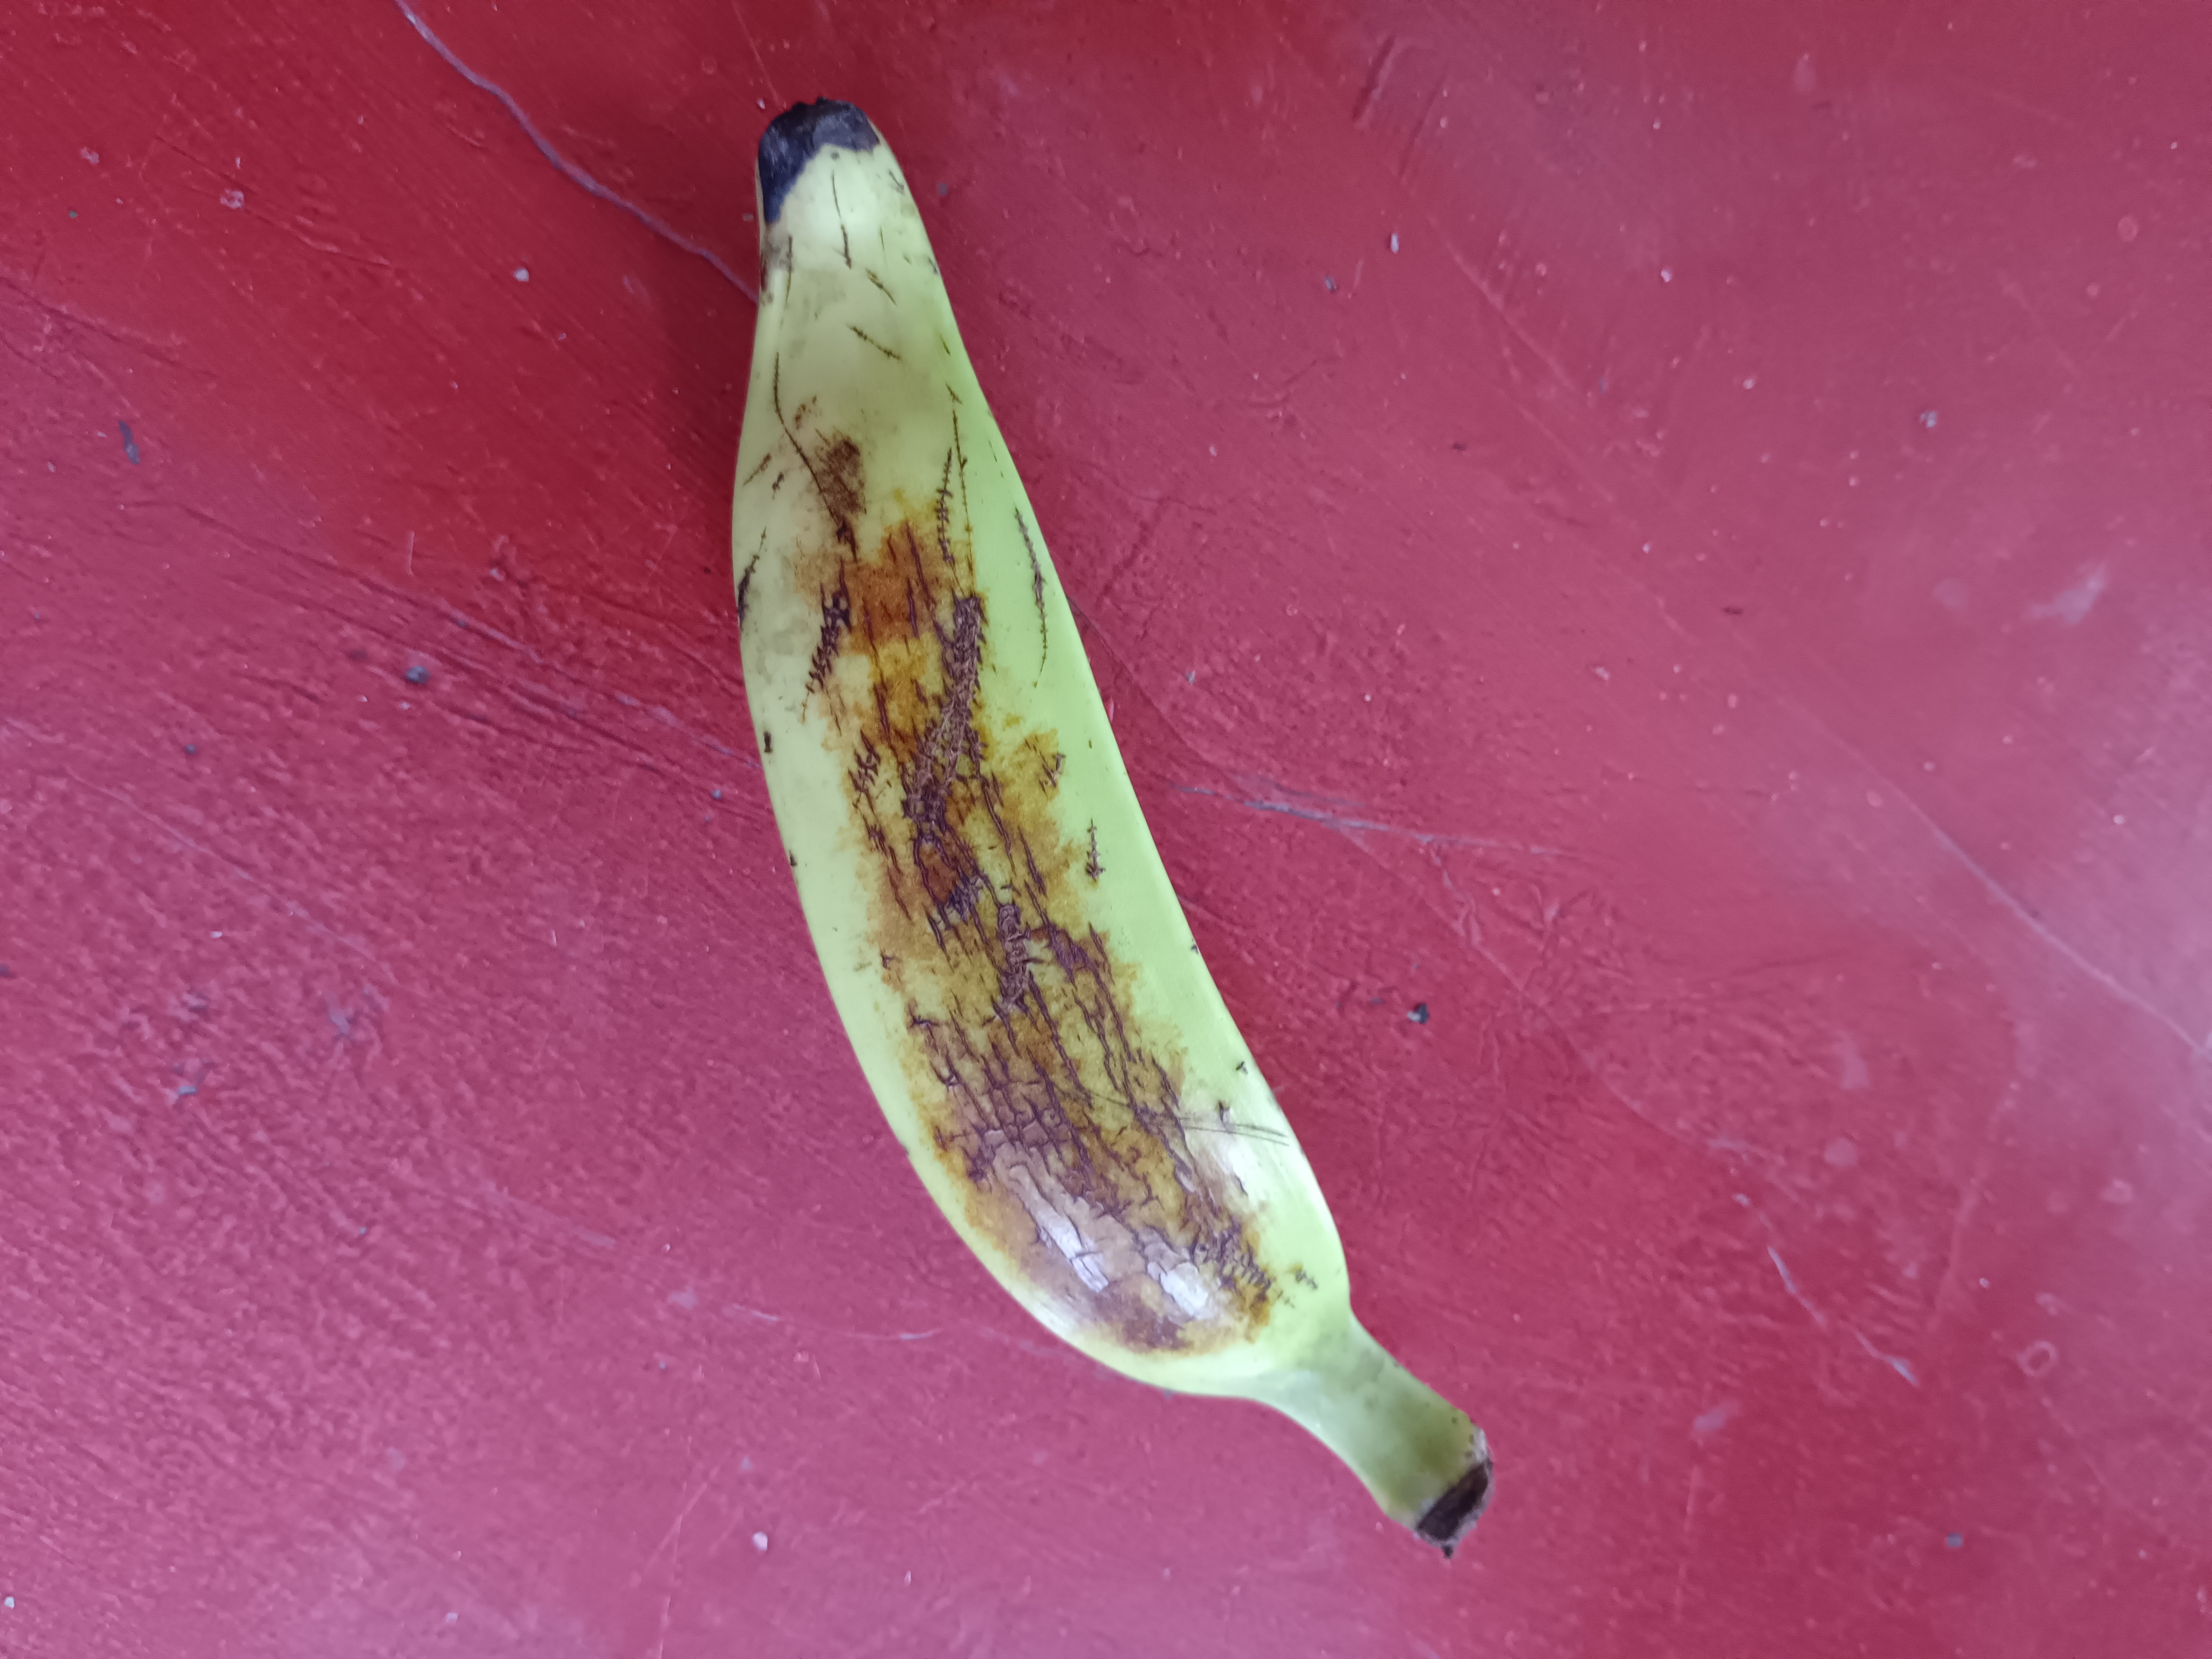
Banana variety: Anaji